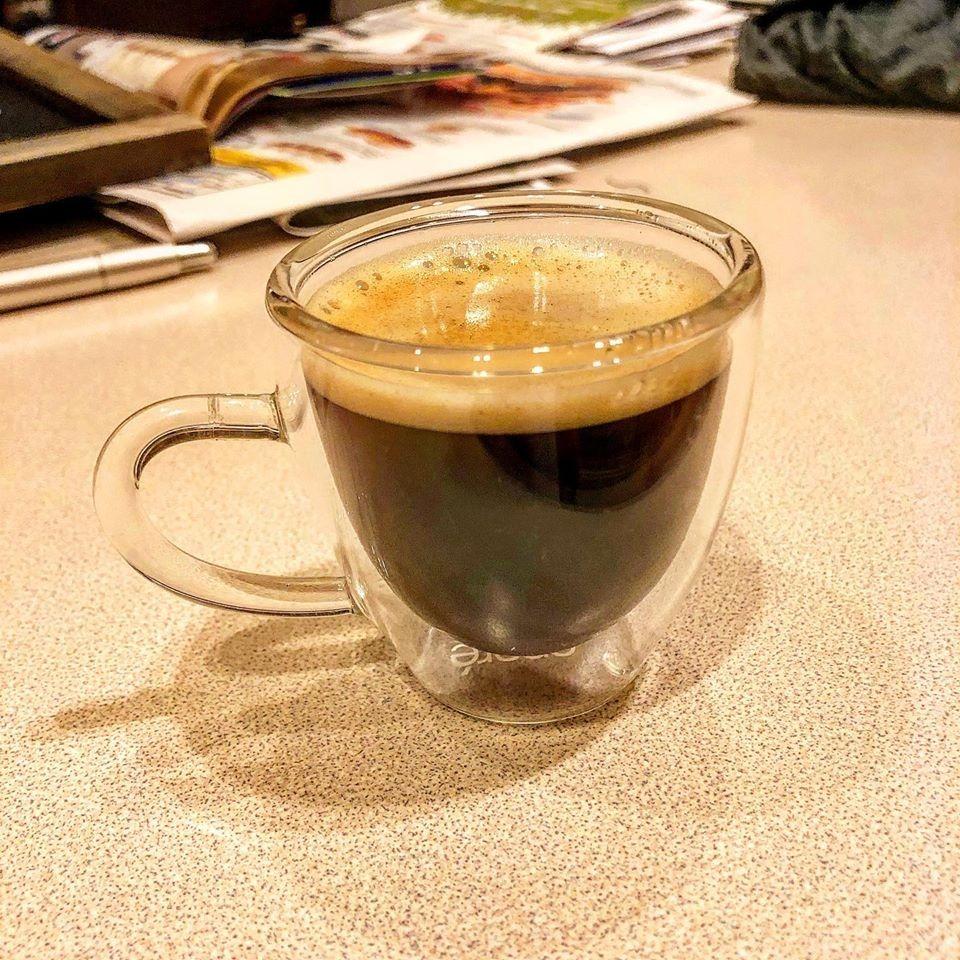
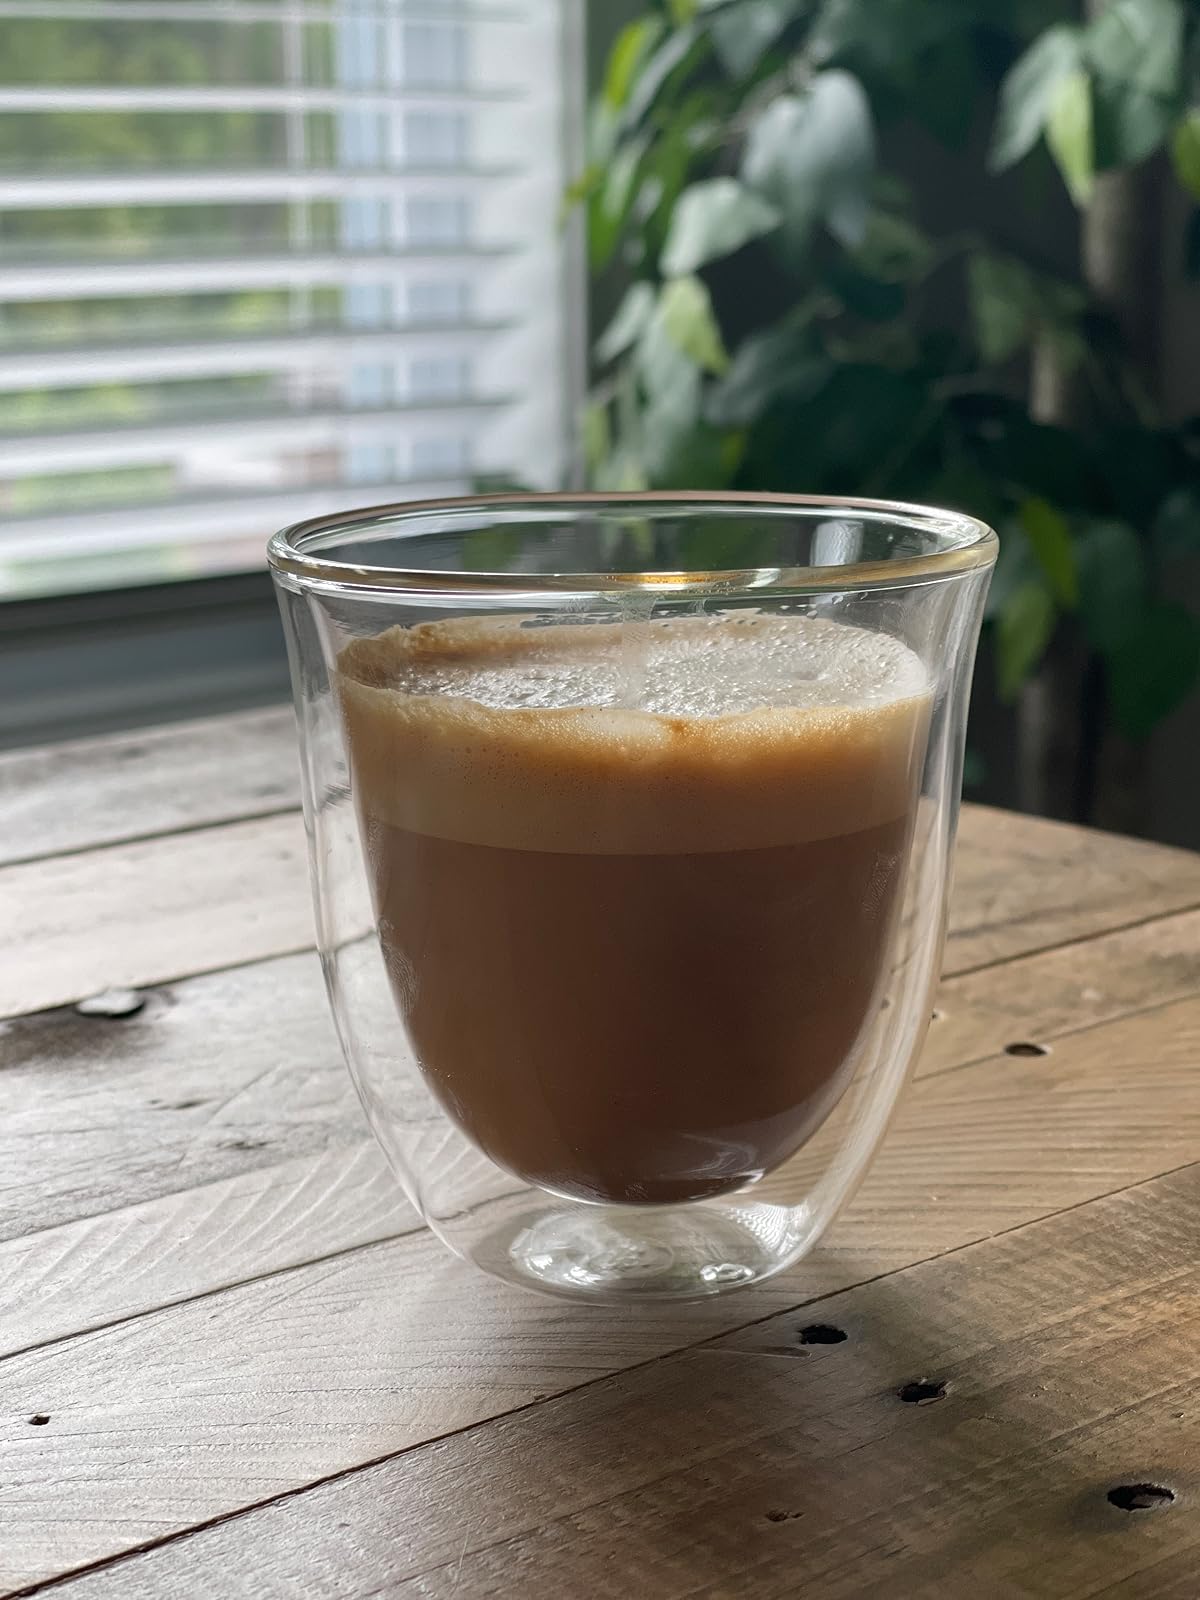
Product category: items_mug
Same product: no